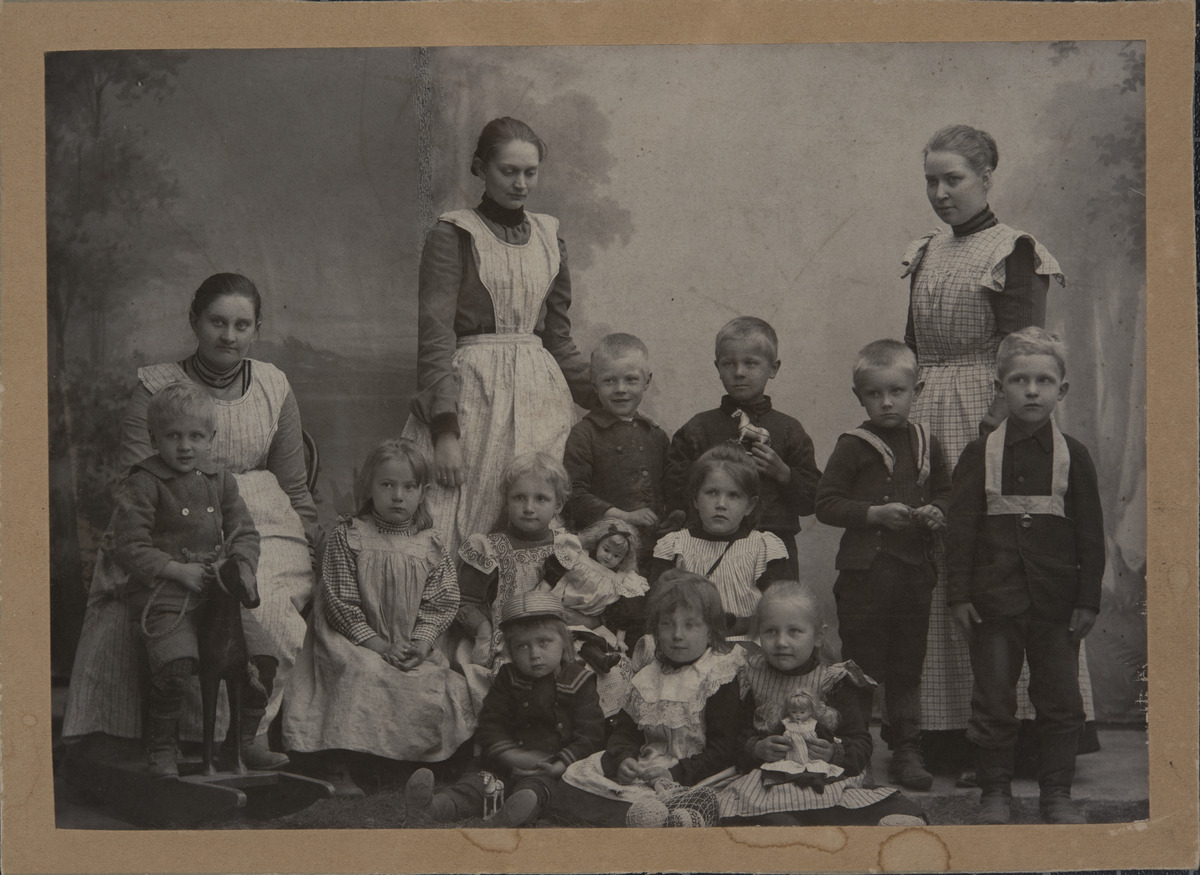
Helmi Soura aiemmin Sundqvist, o
sisällön kuvaus: Helmi Soura aiemmin Sundqvist, o.s. Snygg (oikealla) ja muut hoitajattaret leluja pitelevien lasten kanssa. mustavalkoinen
Ajankohta: kuvausaika 1800- luku loppupuoli n.
Aiheet: Holm, Eva, Hyvärinen, Adele, Immonen, Saimi, Kekäläinen, Irene, Kekäläinen, Wäinö, Martikainen, Aili, Martikainen, Yrjö, Pulkkinen, Artturi, Toivanen, Wäinö, Wirk, Kalle, leikkikalut, nuket, puulelut, keinuhevoset, lapset, pukeutuminen, vaatteet, lastenhoito, hoivatyö